Marriage in Japan

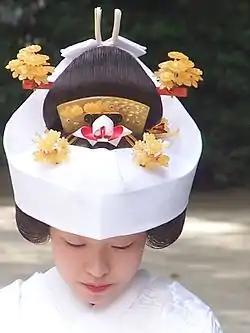
A bride in and at Tokyo's Meiji Shrine

The Constitution abolished the foundations of the system and the patriarchal authority at its heart. Each nuclear family retained, and still retains, a separate family registration sheet, initiated on marriage under the surname of the husband or wife, but the head of each household no longer had any special legal prerogatives over his or her dependents. All legitimate children, male or female, gained an equal right to inheritance, putting an end to primogeniture succession and the obsession with lineage. Women received the right to vote and the right to request a divorce on the basis of infidelity. The Meiji emphasis on Confucian values and national mythology disappeared from education. The conventional model of the was replaced with a new convention, the and the , as the fundamental unit of society.